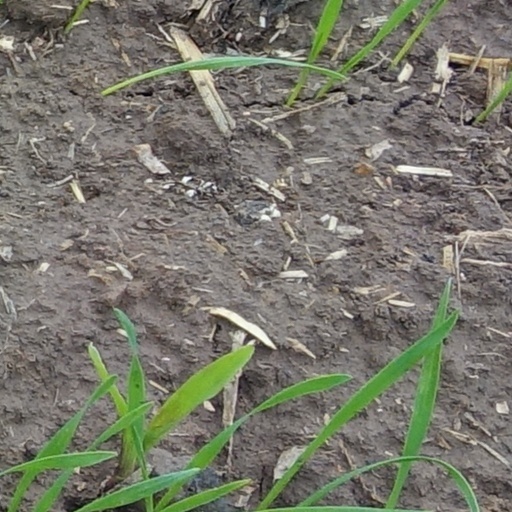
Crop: wheat